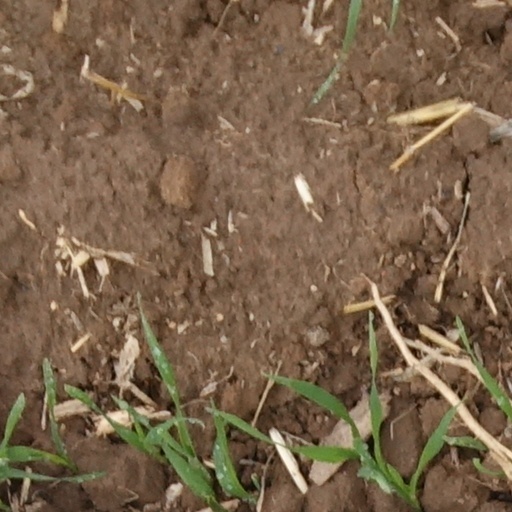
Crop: wheat